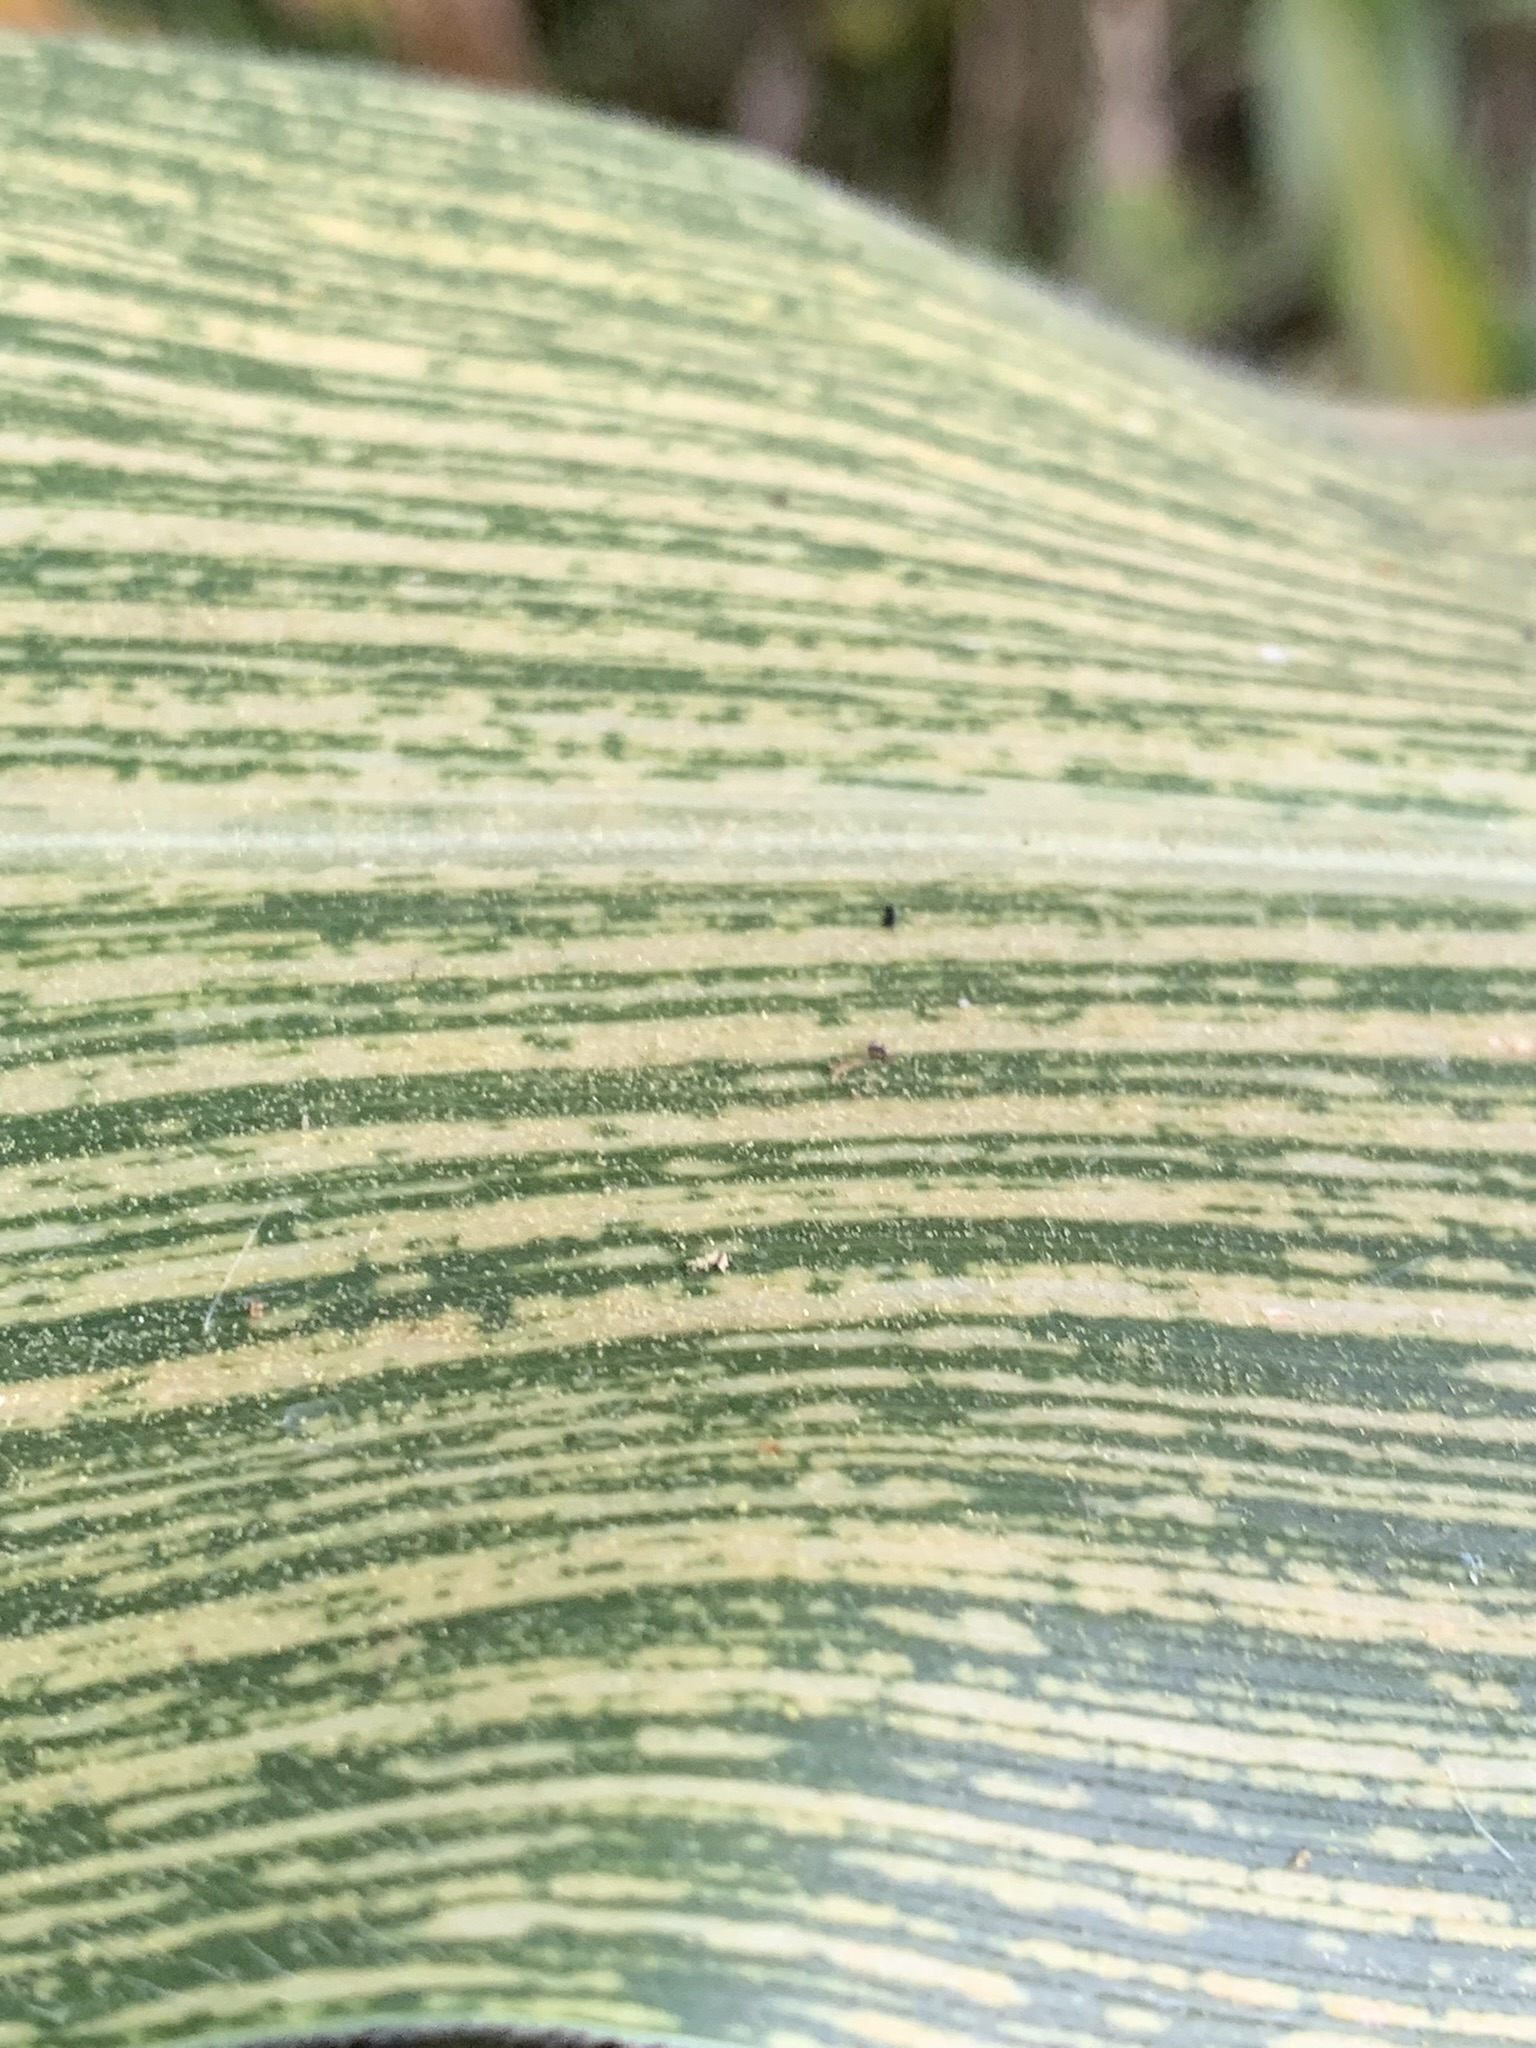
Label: MSV